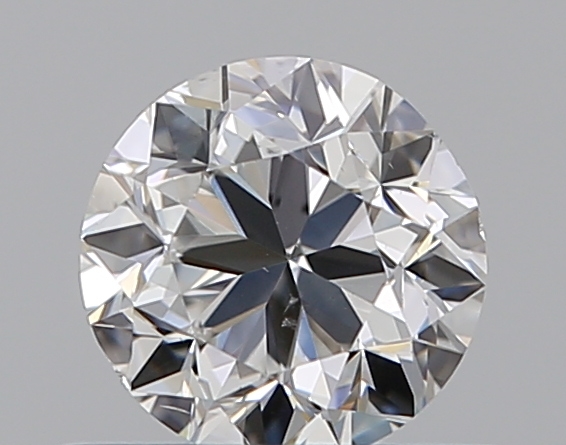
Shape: round
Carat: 0.5
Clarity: VS2
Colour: F
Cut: GD
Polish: EX
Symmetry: F
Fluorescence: N
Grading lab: GIA
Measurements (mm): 4.77 x 4.86 x 3.22